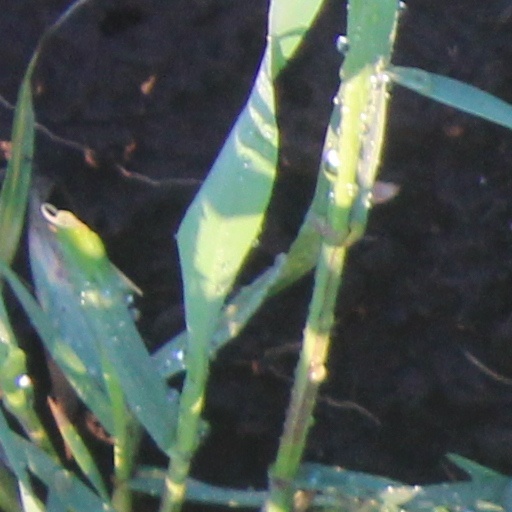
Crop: wheat